Factory-backed

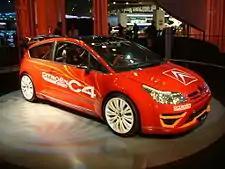
The Citroën World Rally Team have won 8 Constructors' championships.

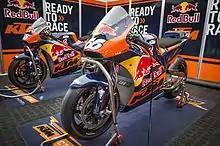
Red Bull KTM Factory Racing, a joint factory-backed team of KTM and company team of Red Bull in Grand Prix motorcycle racing.

In Grand Prix motor racing, the most well-established or traditional definition of a works team or factory-backed team is a manufacturer that builds its own car or motorbike including the engine. In a broader sense, it can also be any team that is financed and run by a manufacturer or other business, institution, or organization.